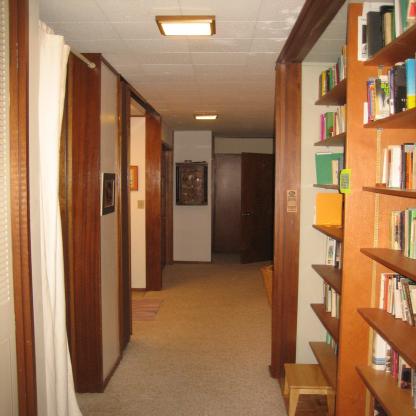
Scene: Indoor